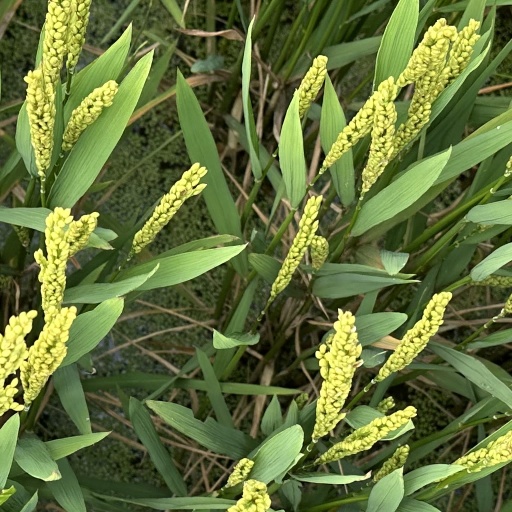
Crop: rice